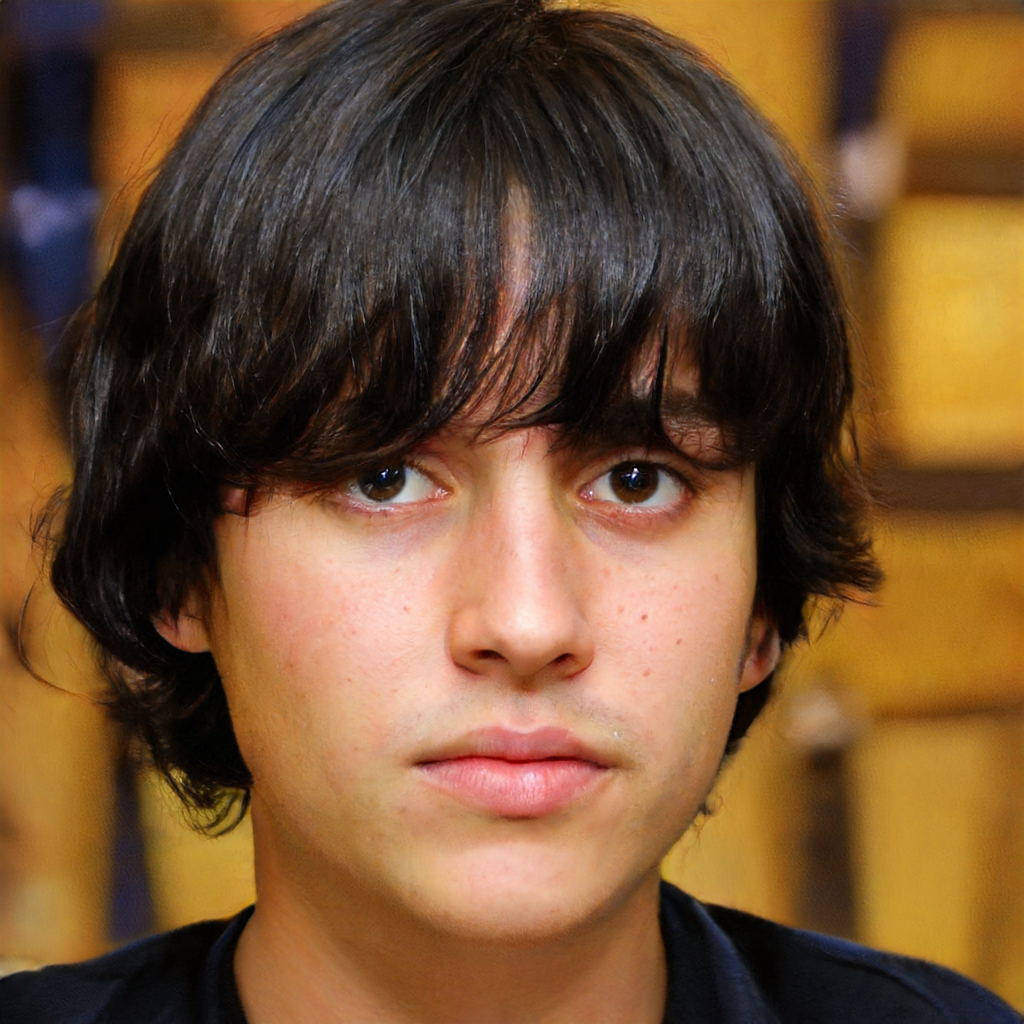
Gender: Male